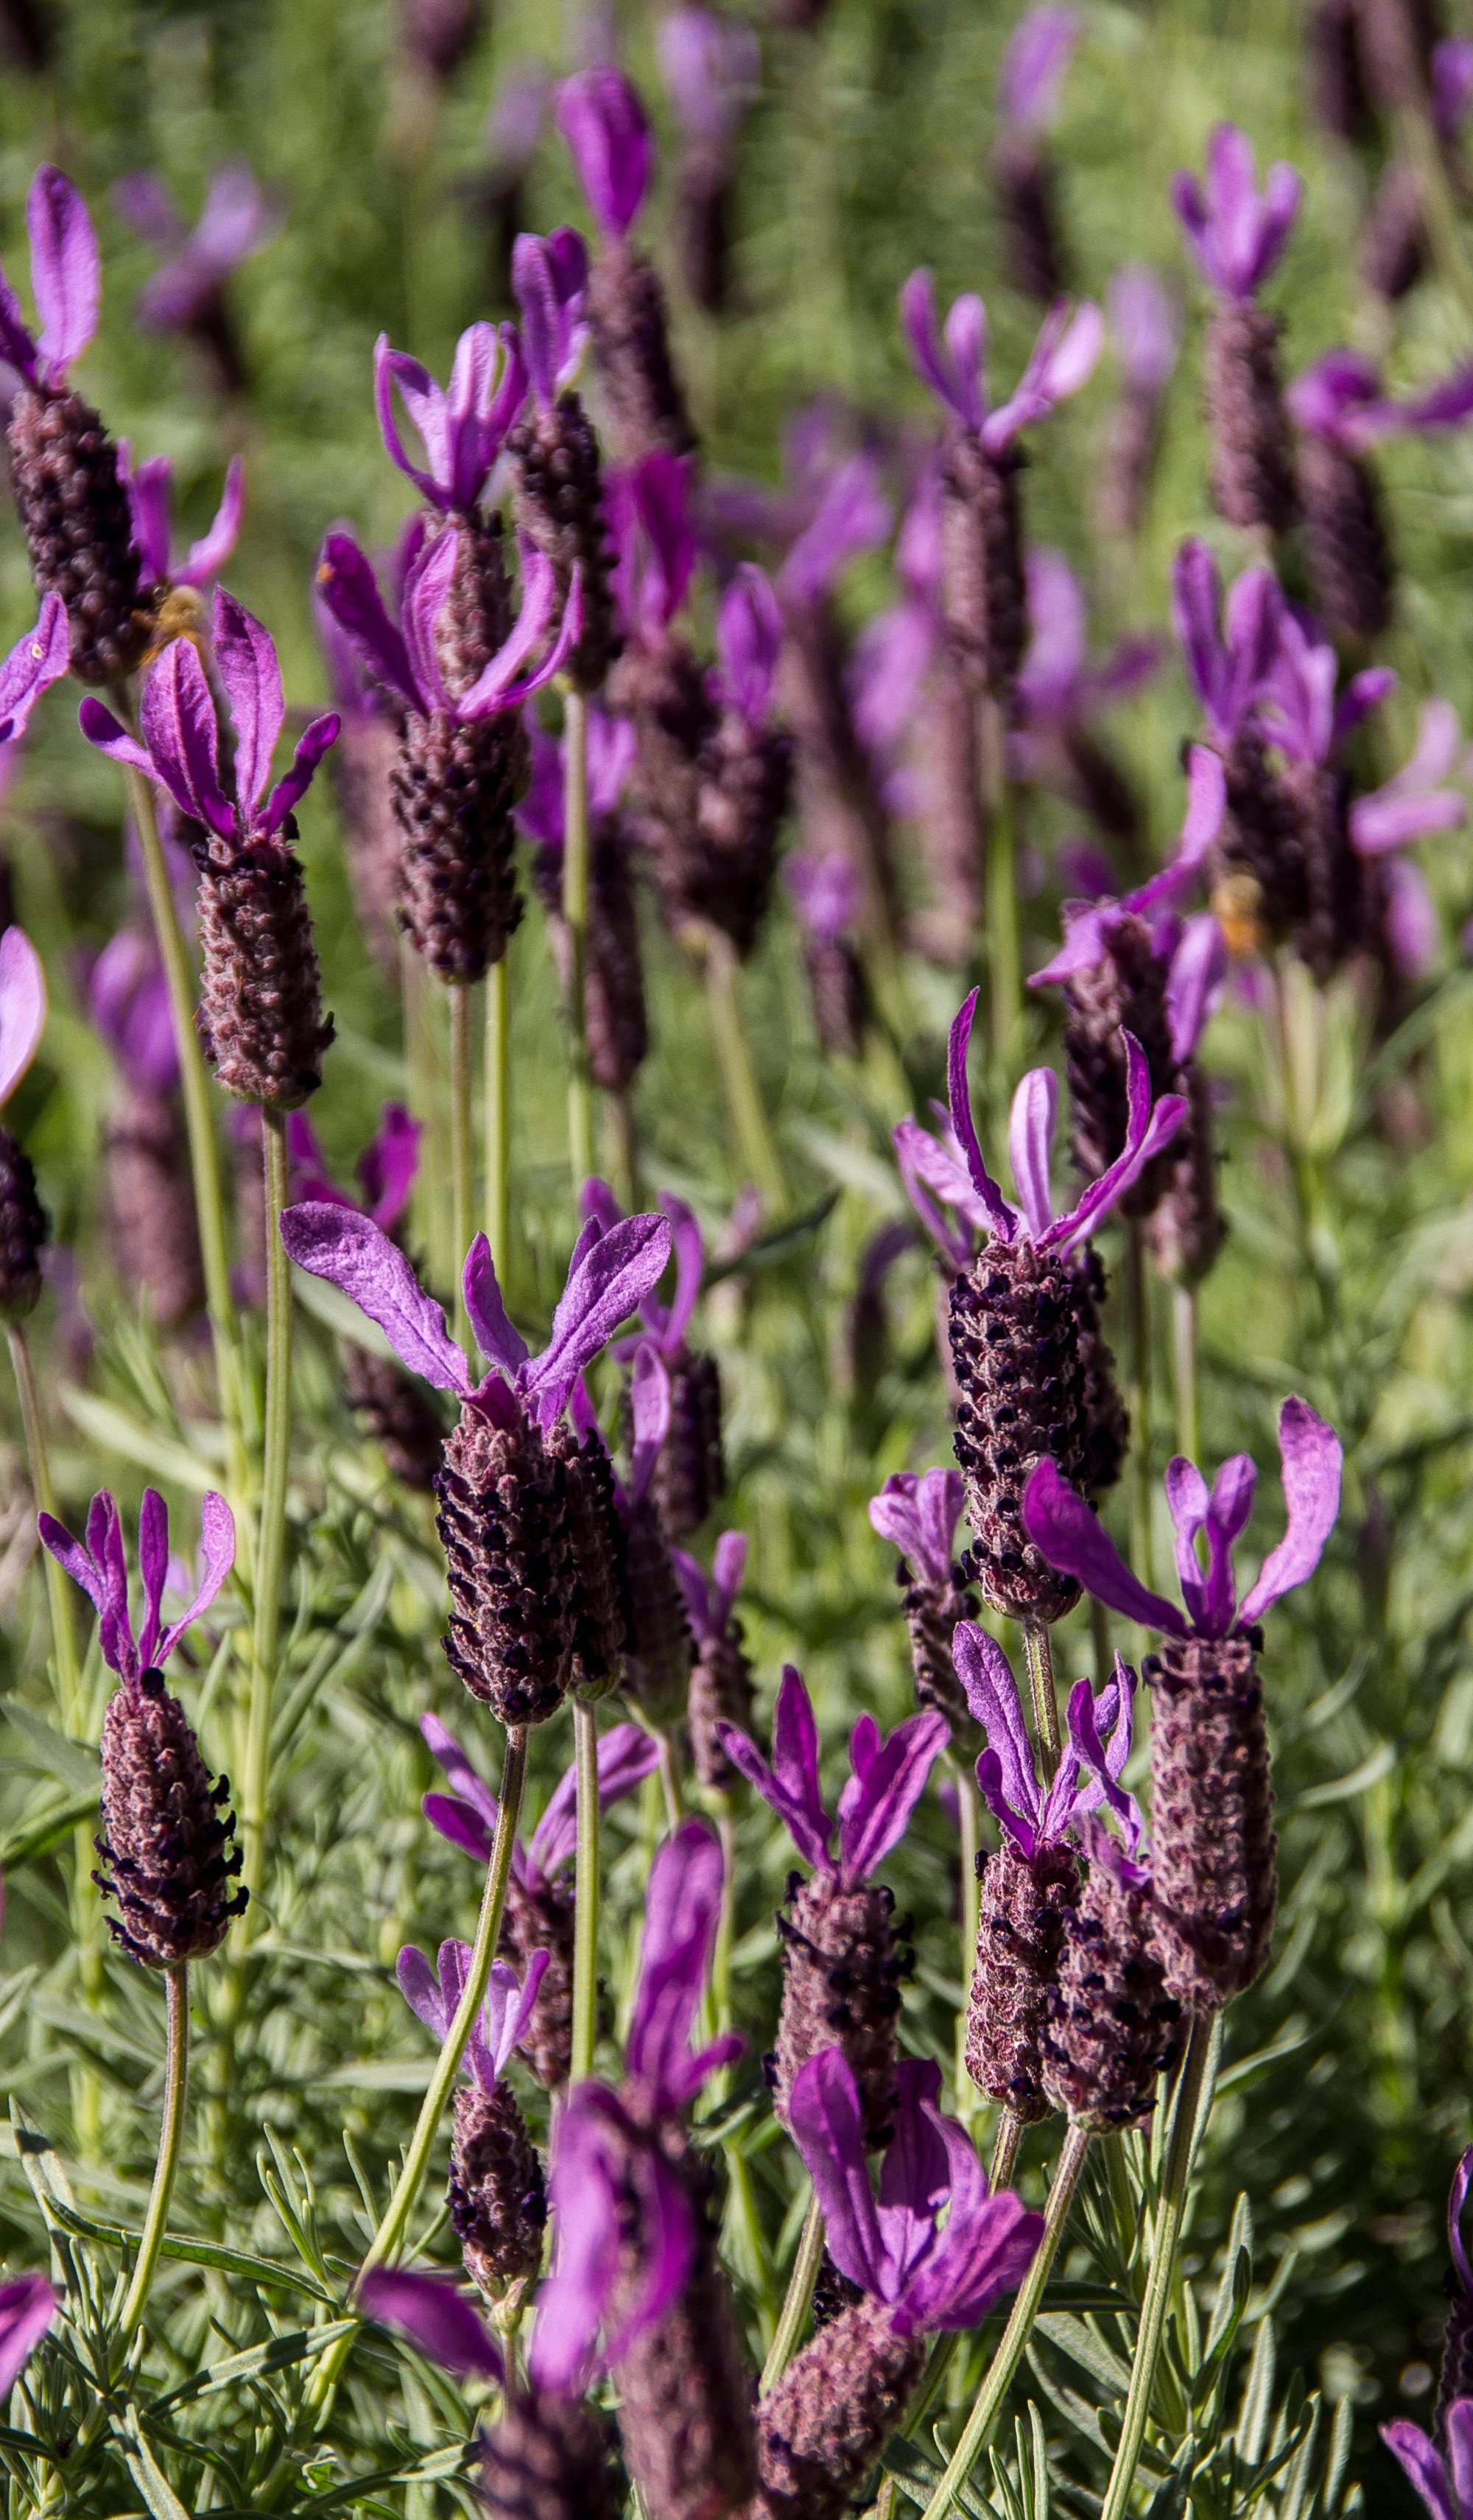
plant, meadow, flower, herb, botany, garden, flora, lavender, wildflower, flowers, australia, bright, blooms, flowering plant, annual plant, land plant, english lavender, french lavender, hyssopus, dactylorhiza praetermissa, lavandula dentata